Koldo Mitxelena

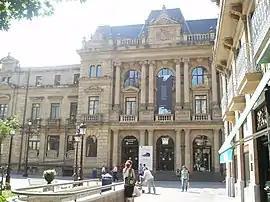
House of Culture of Koldo Mitxelena in San Sebastián

When the Spanish coup of July 1936 took place, Mitxelena volunteered to join the Euzko Gudarostea, the army of the Basque Government. He was taken captive in Santoña and was condemned to death on September 7, 1937, but the sentence was commuted to 30 years in prison. He thus came to know the prisons of El Dueso, Larrinaga, and Burgos.